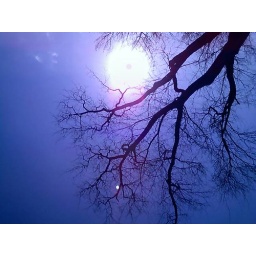
The view from the ground after I rolled down a hill at Fort Miamis Park near our house.